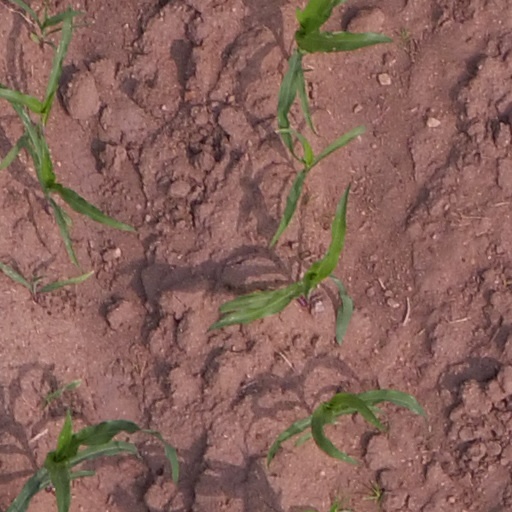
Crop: maize; corn